Renaud Emond

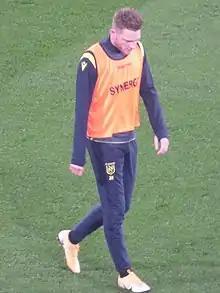
Emond in 2020

Renaud Emond (born 5 December 1991) is a Belgian professional footballer who plays as a forward for Challenger Pro League club Eupen.